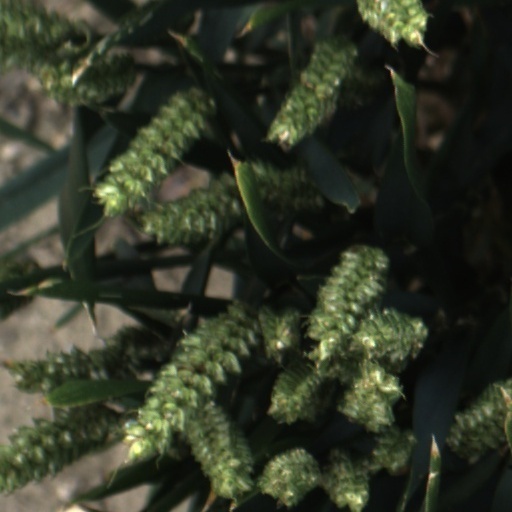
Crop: wheat